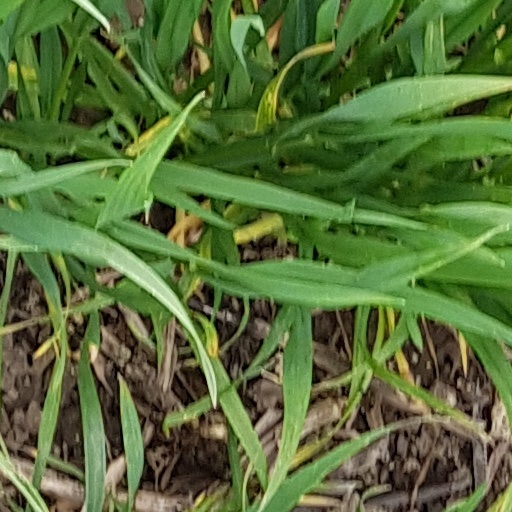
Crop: wheat